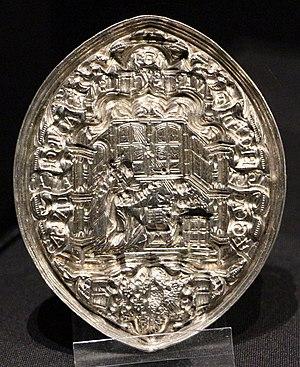
Hans von Reutlingen, né vers 1465 à Aix-la-Chapelle où il est mort après 1547, est un orfèvre allemand de la fin du Moyen Âge.